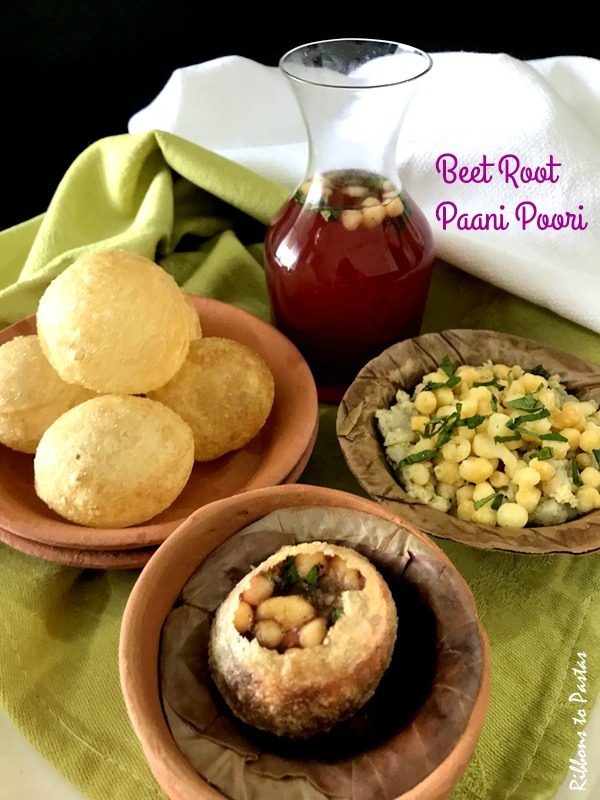
Dish: paani_puri